Politics of Panama

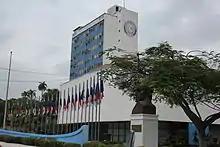
The National Assembly of Panama.

The legislative branch consists of a unicameral National Assembly ("Asamblea Nacional"), composed of 71 members elected to five-year terms from single- and multi-seat constituencies.